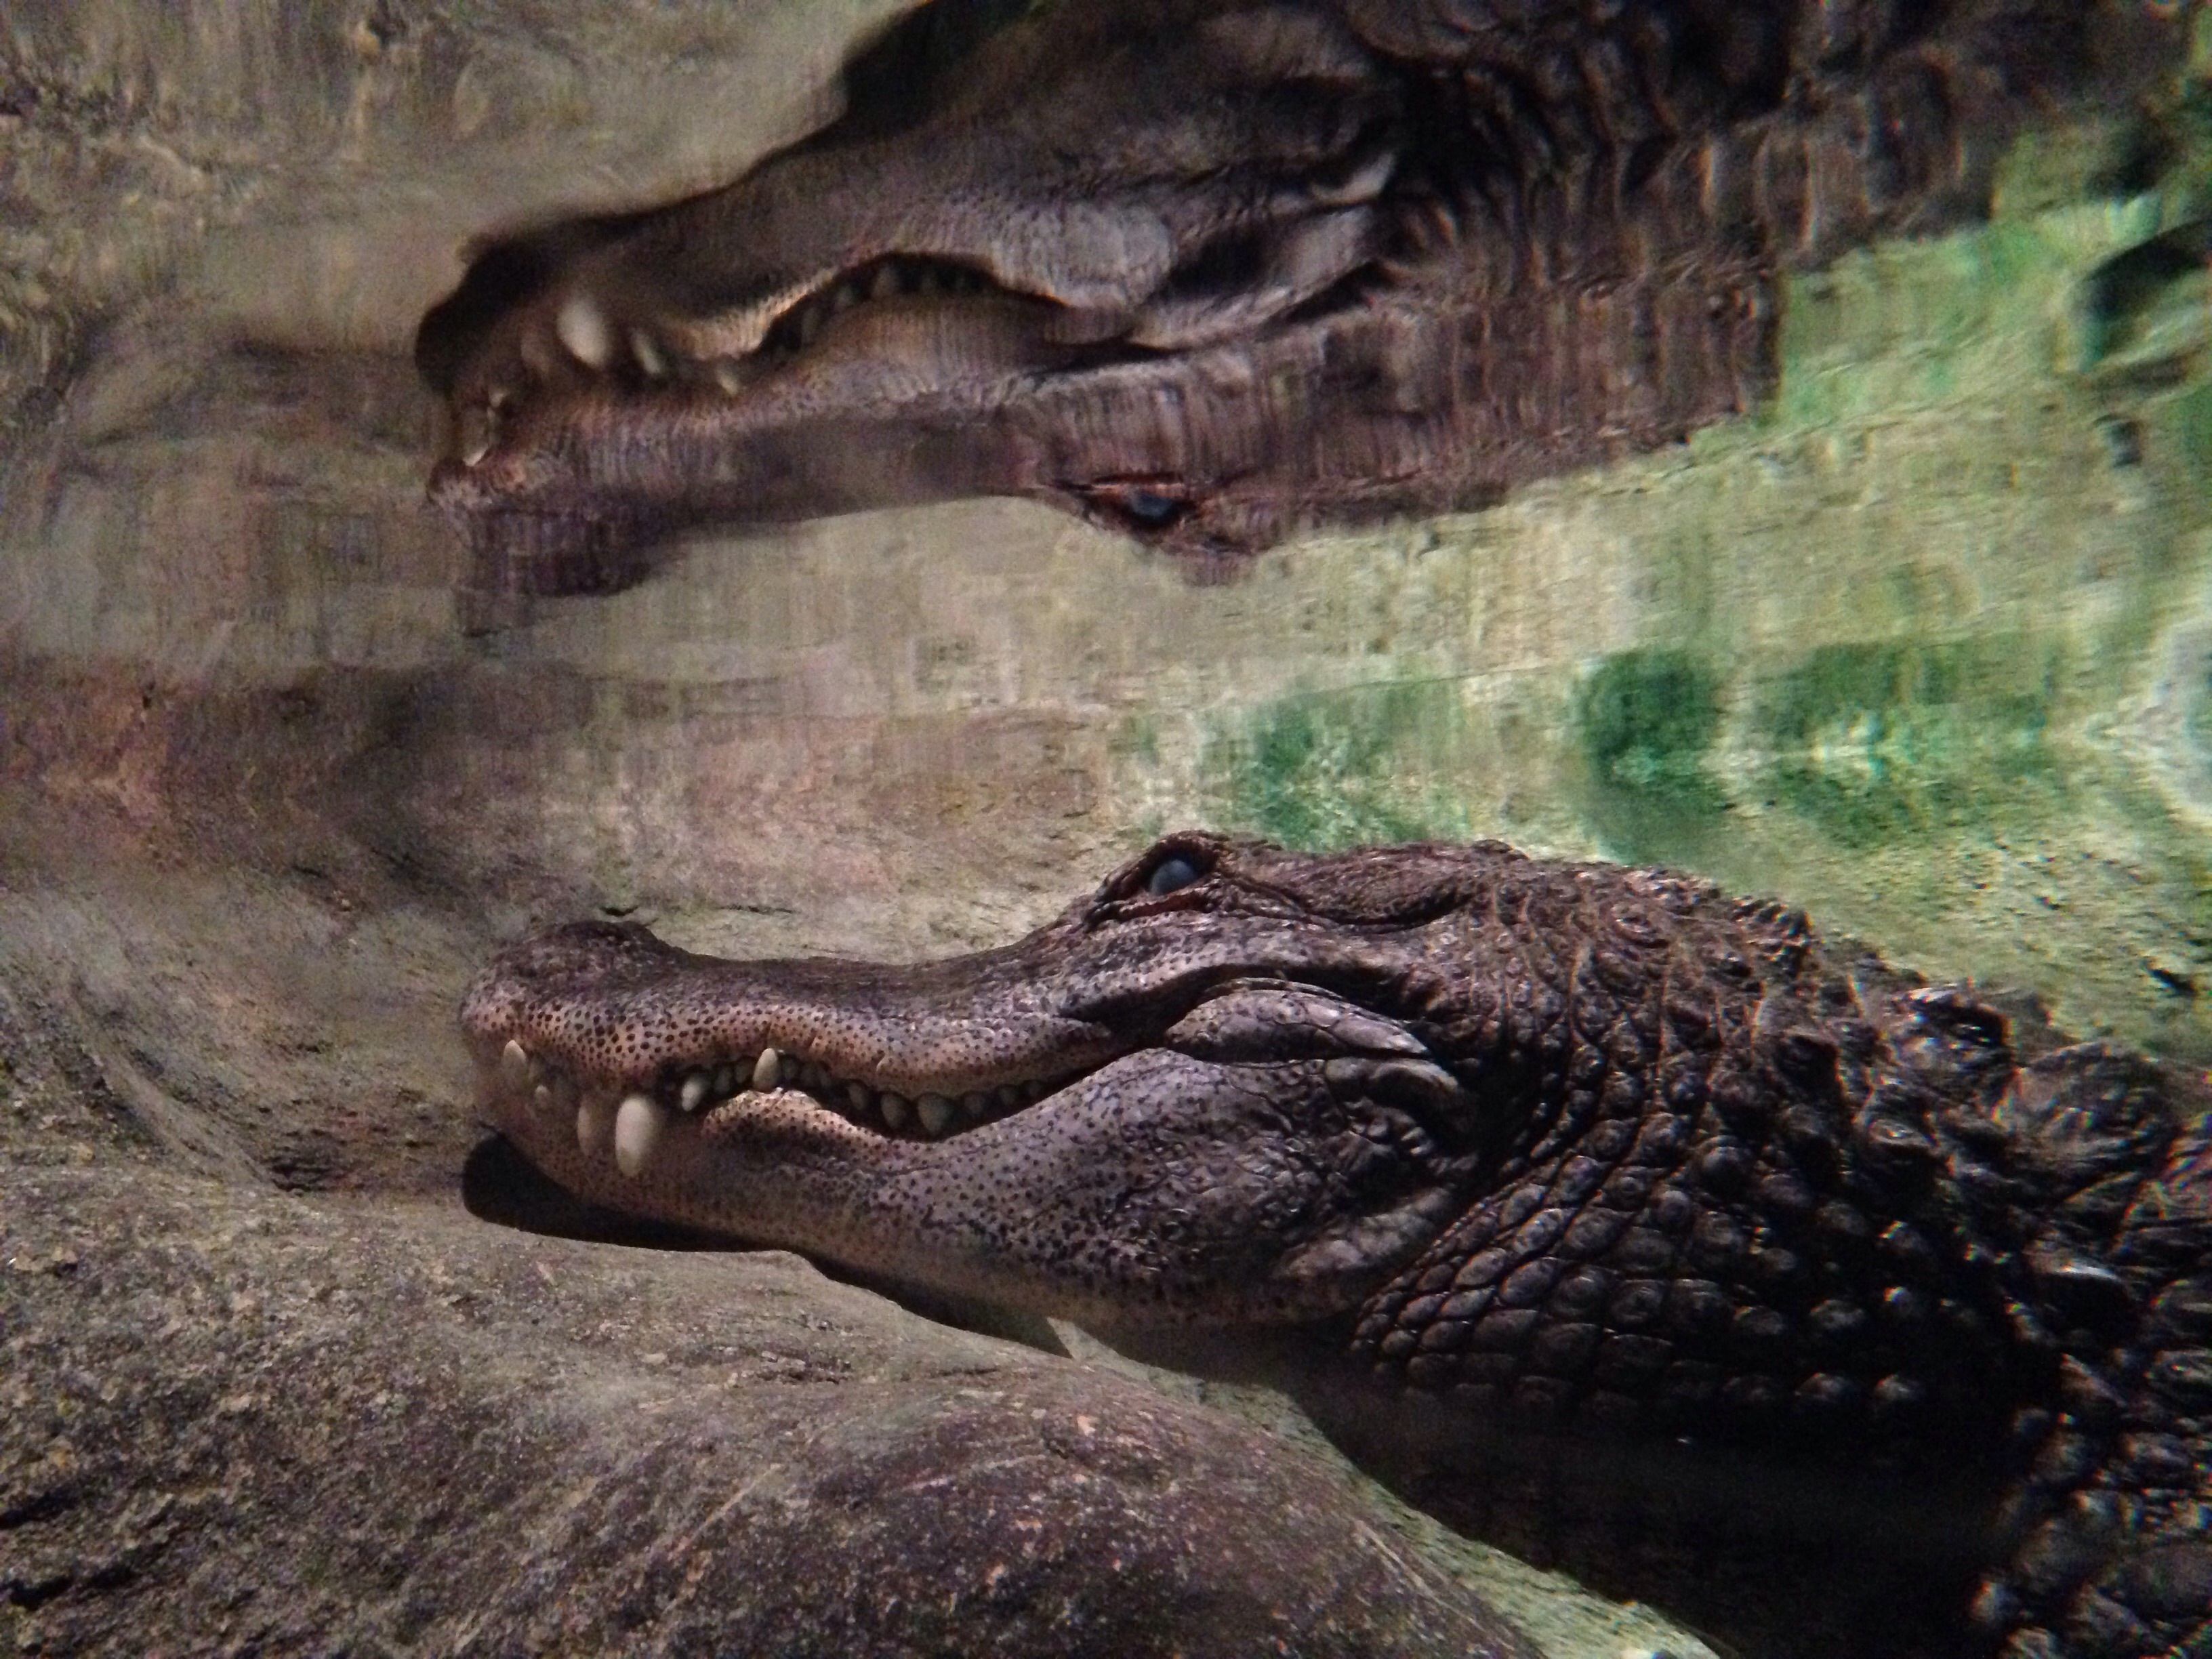
water, wildlife, zoo, reflection, mud, predator, reptile, fauna, crocodile, alligator, teeth, dangerous, crocodilia, nile crocodile